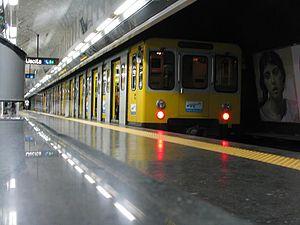
Le métro de Naples est un réseau de métro comprenant deux lignes métropolitaines. Ces deux lignes constituent le véritable réseau de métro de la ville de Naples, car les lignes numérotées de 2 à 5 sont en réalité des lignes du service ferroviaire métropolitain.
Naples est une ville d'Italie, chef-lieu de la région de Campanie. Elle est la troisième ville d'Italie par sa population et la dix-huitième de l'Union européenne ainsi que respectivement la deuxième et la neuvième en incluant sa banlieue. C'est aussi la deuxième plus grande cité méditerranéenne en Europe, après Barcelone.